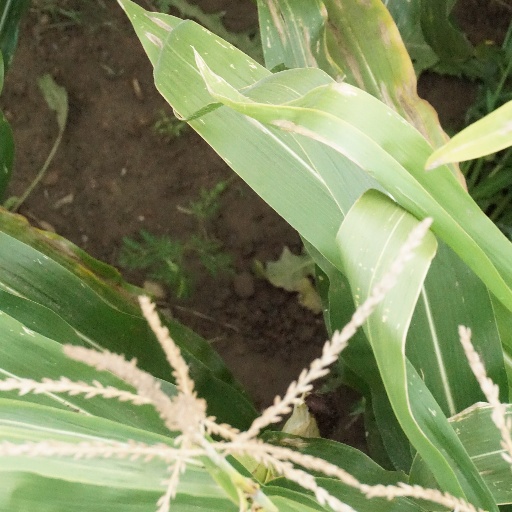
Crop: maize; corn